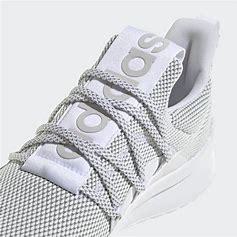
Brand: Adidas
Model: Lite Racer Adapt 4